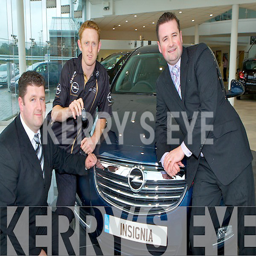
athlete who picked up the keys for automobile model with person left and person on tuesday